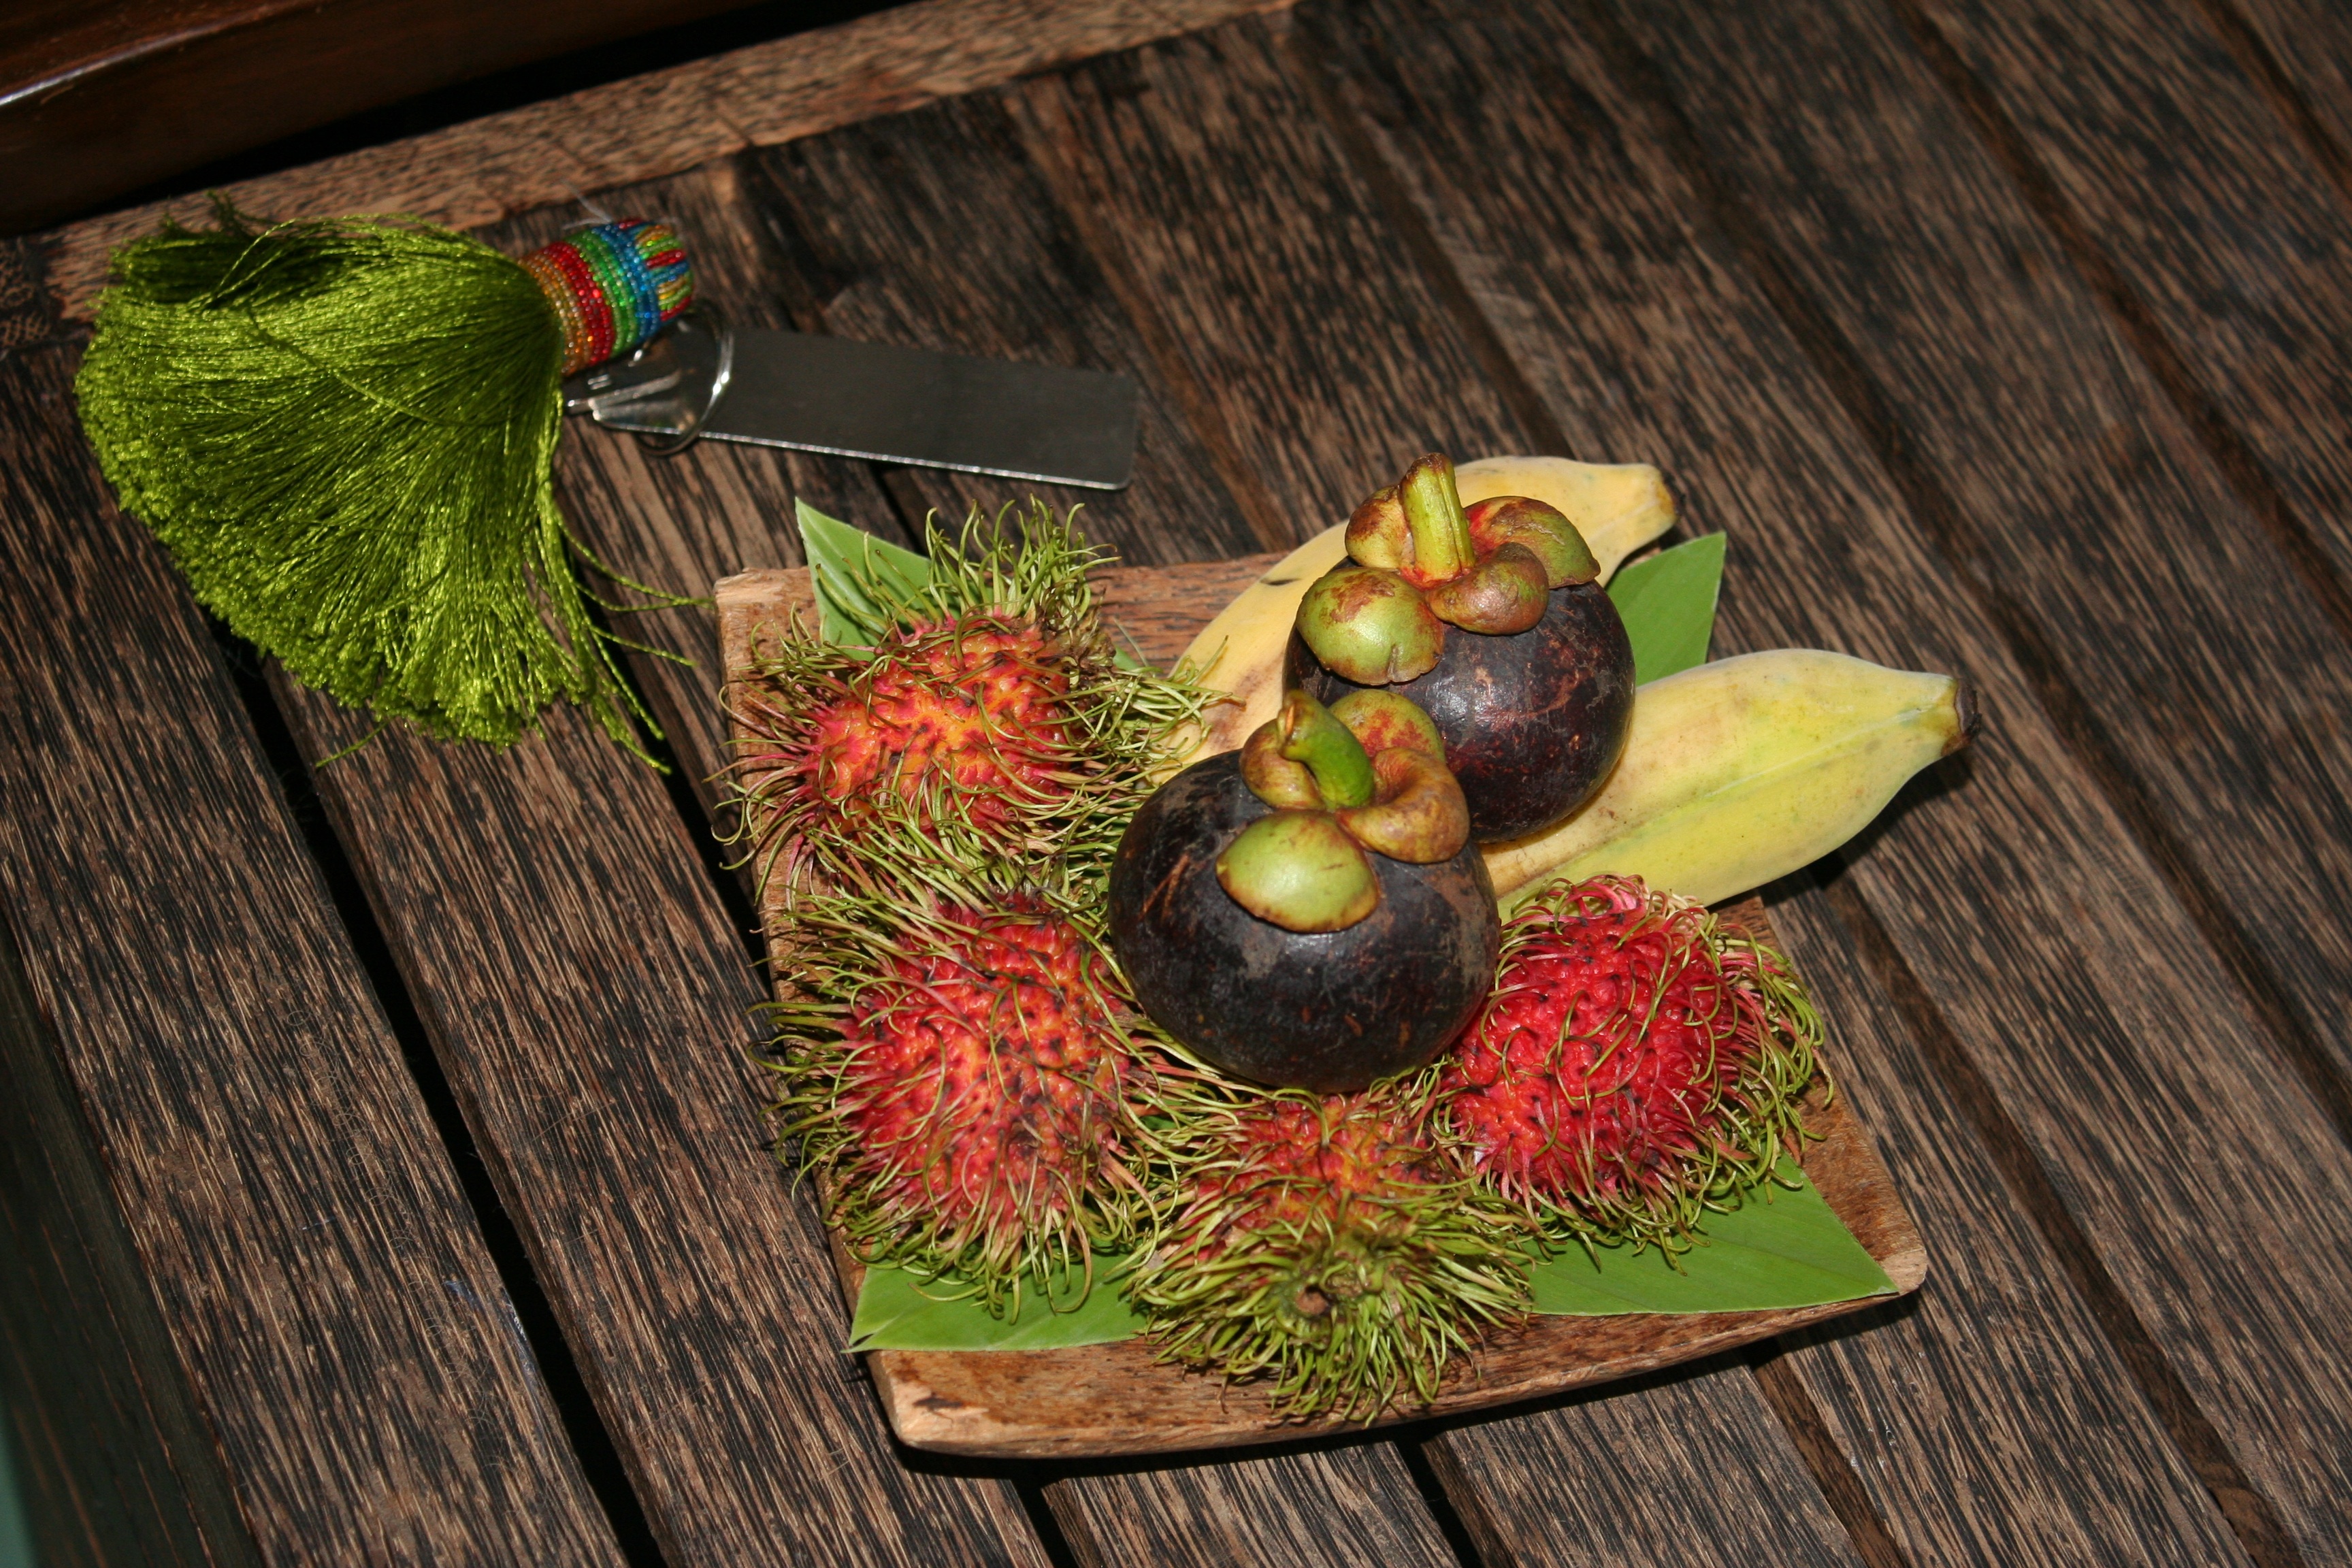
tree, branch, plant, fruit, leaf, flower, food, green, produce, tropical, juicy, healthy, flora, still life, painting, art, carving, floristry